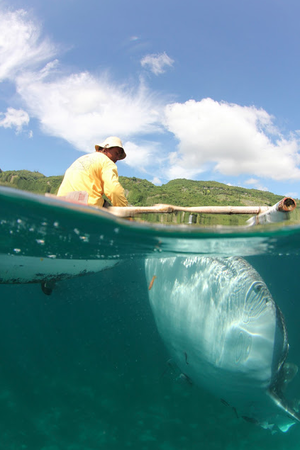
Oslob est une municipalité de la province de Cebu, à l'extrême sud-est de l'île de Cebu, aux Philippines.